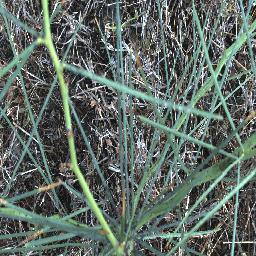
Label: parkinsonia